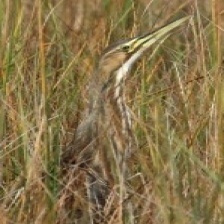
Species: AMERICAN BITTERN
Scientific name: BOTAURUS LENTIGINOSUS